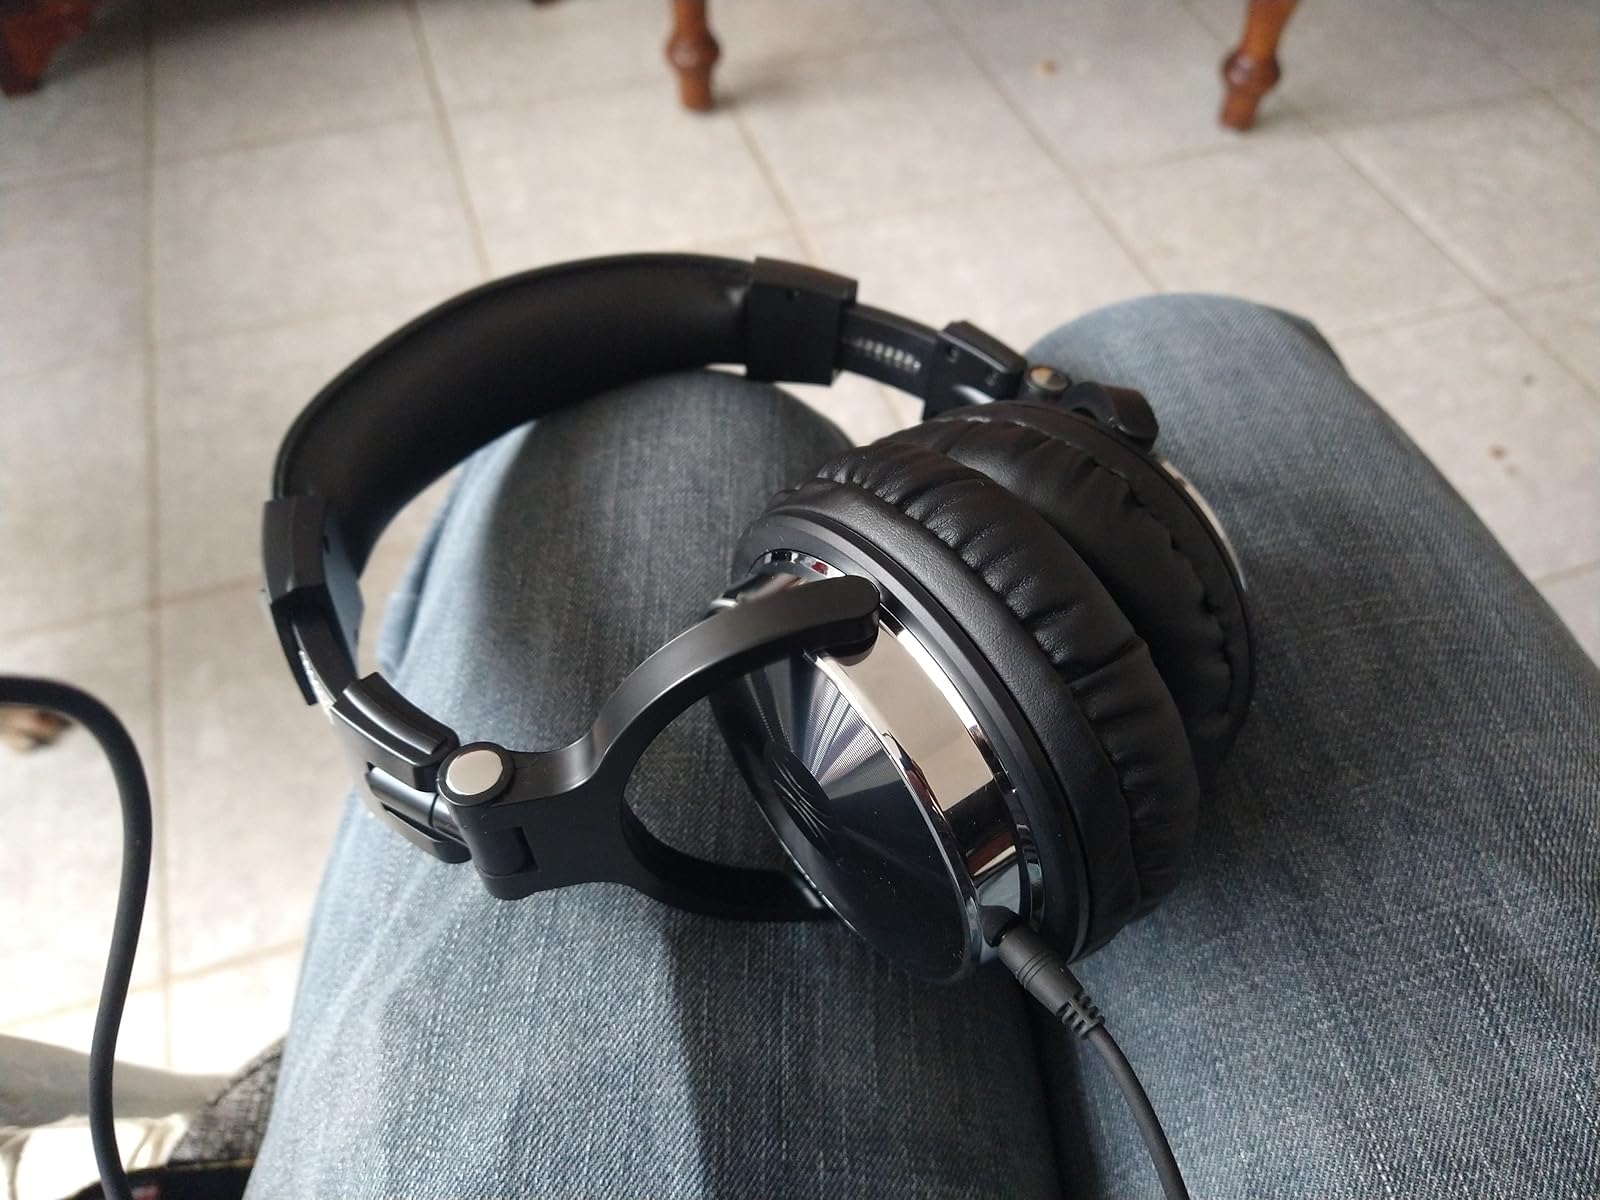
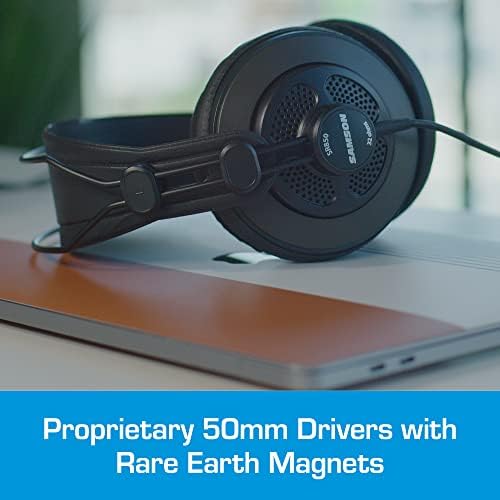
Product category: headphones
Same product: no